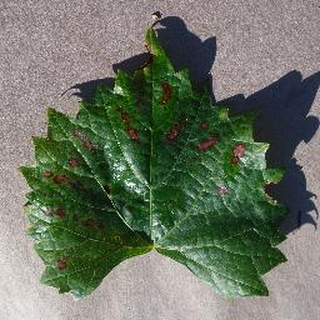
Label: grape_esca_black_measles